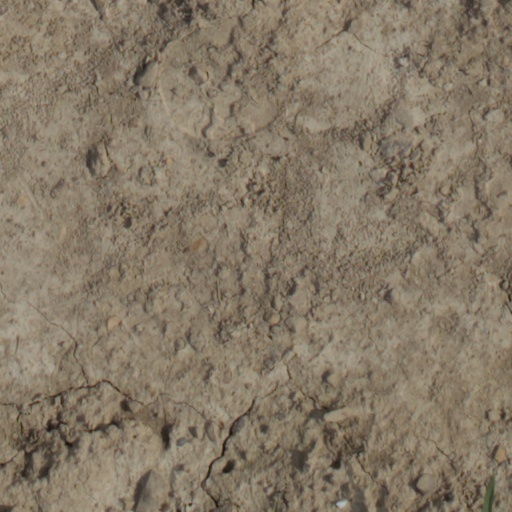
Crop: wheat